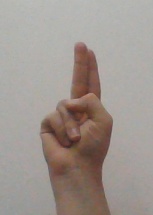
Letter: taa